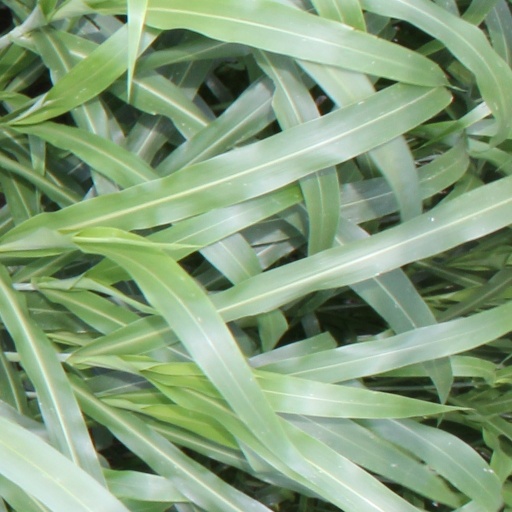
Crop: sorghum